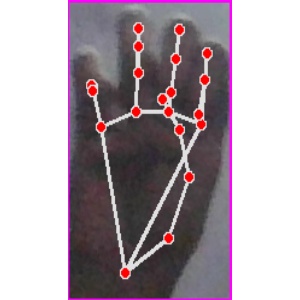
अक्षर: म